Rubens (film)

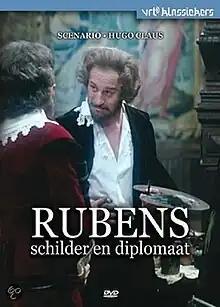
DVD cover

Rubens is a 1977 Belgian drama film directed by Roland Verhavert. The film was selected as the Belgian entry for the Best Foreign Language Film at the 50th Academy Awards, but was not accepted as a nominee.